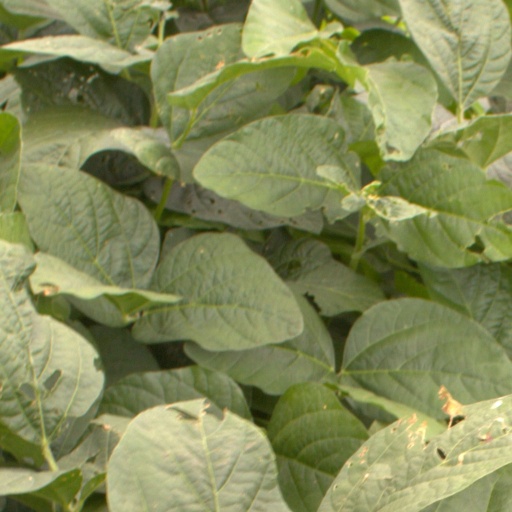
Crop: soybean